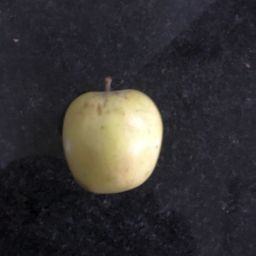
Fruit: Apple
Quality: Good